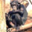
Label: chimpanzee